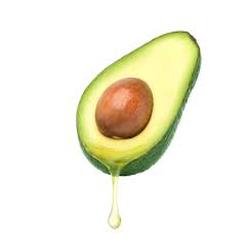
Label: Avocado